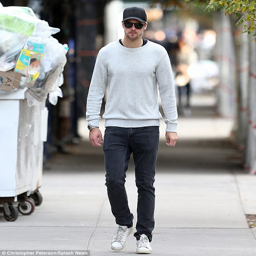
hunk : her man looked hunky in a grey sweater worn with black jeans and trainers